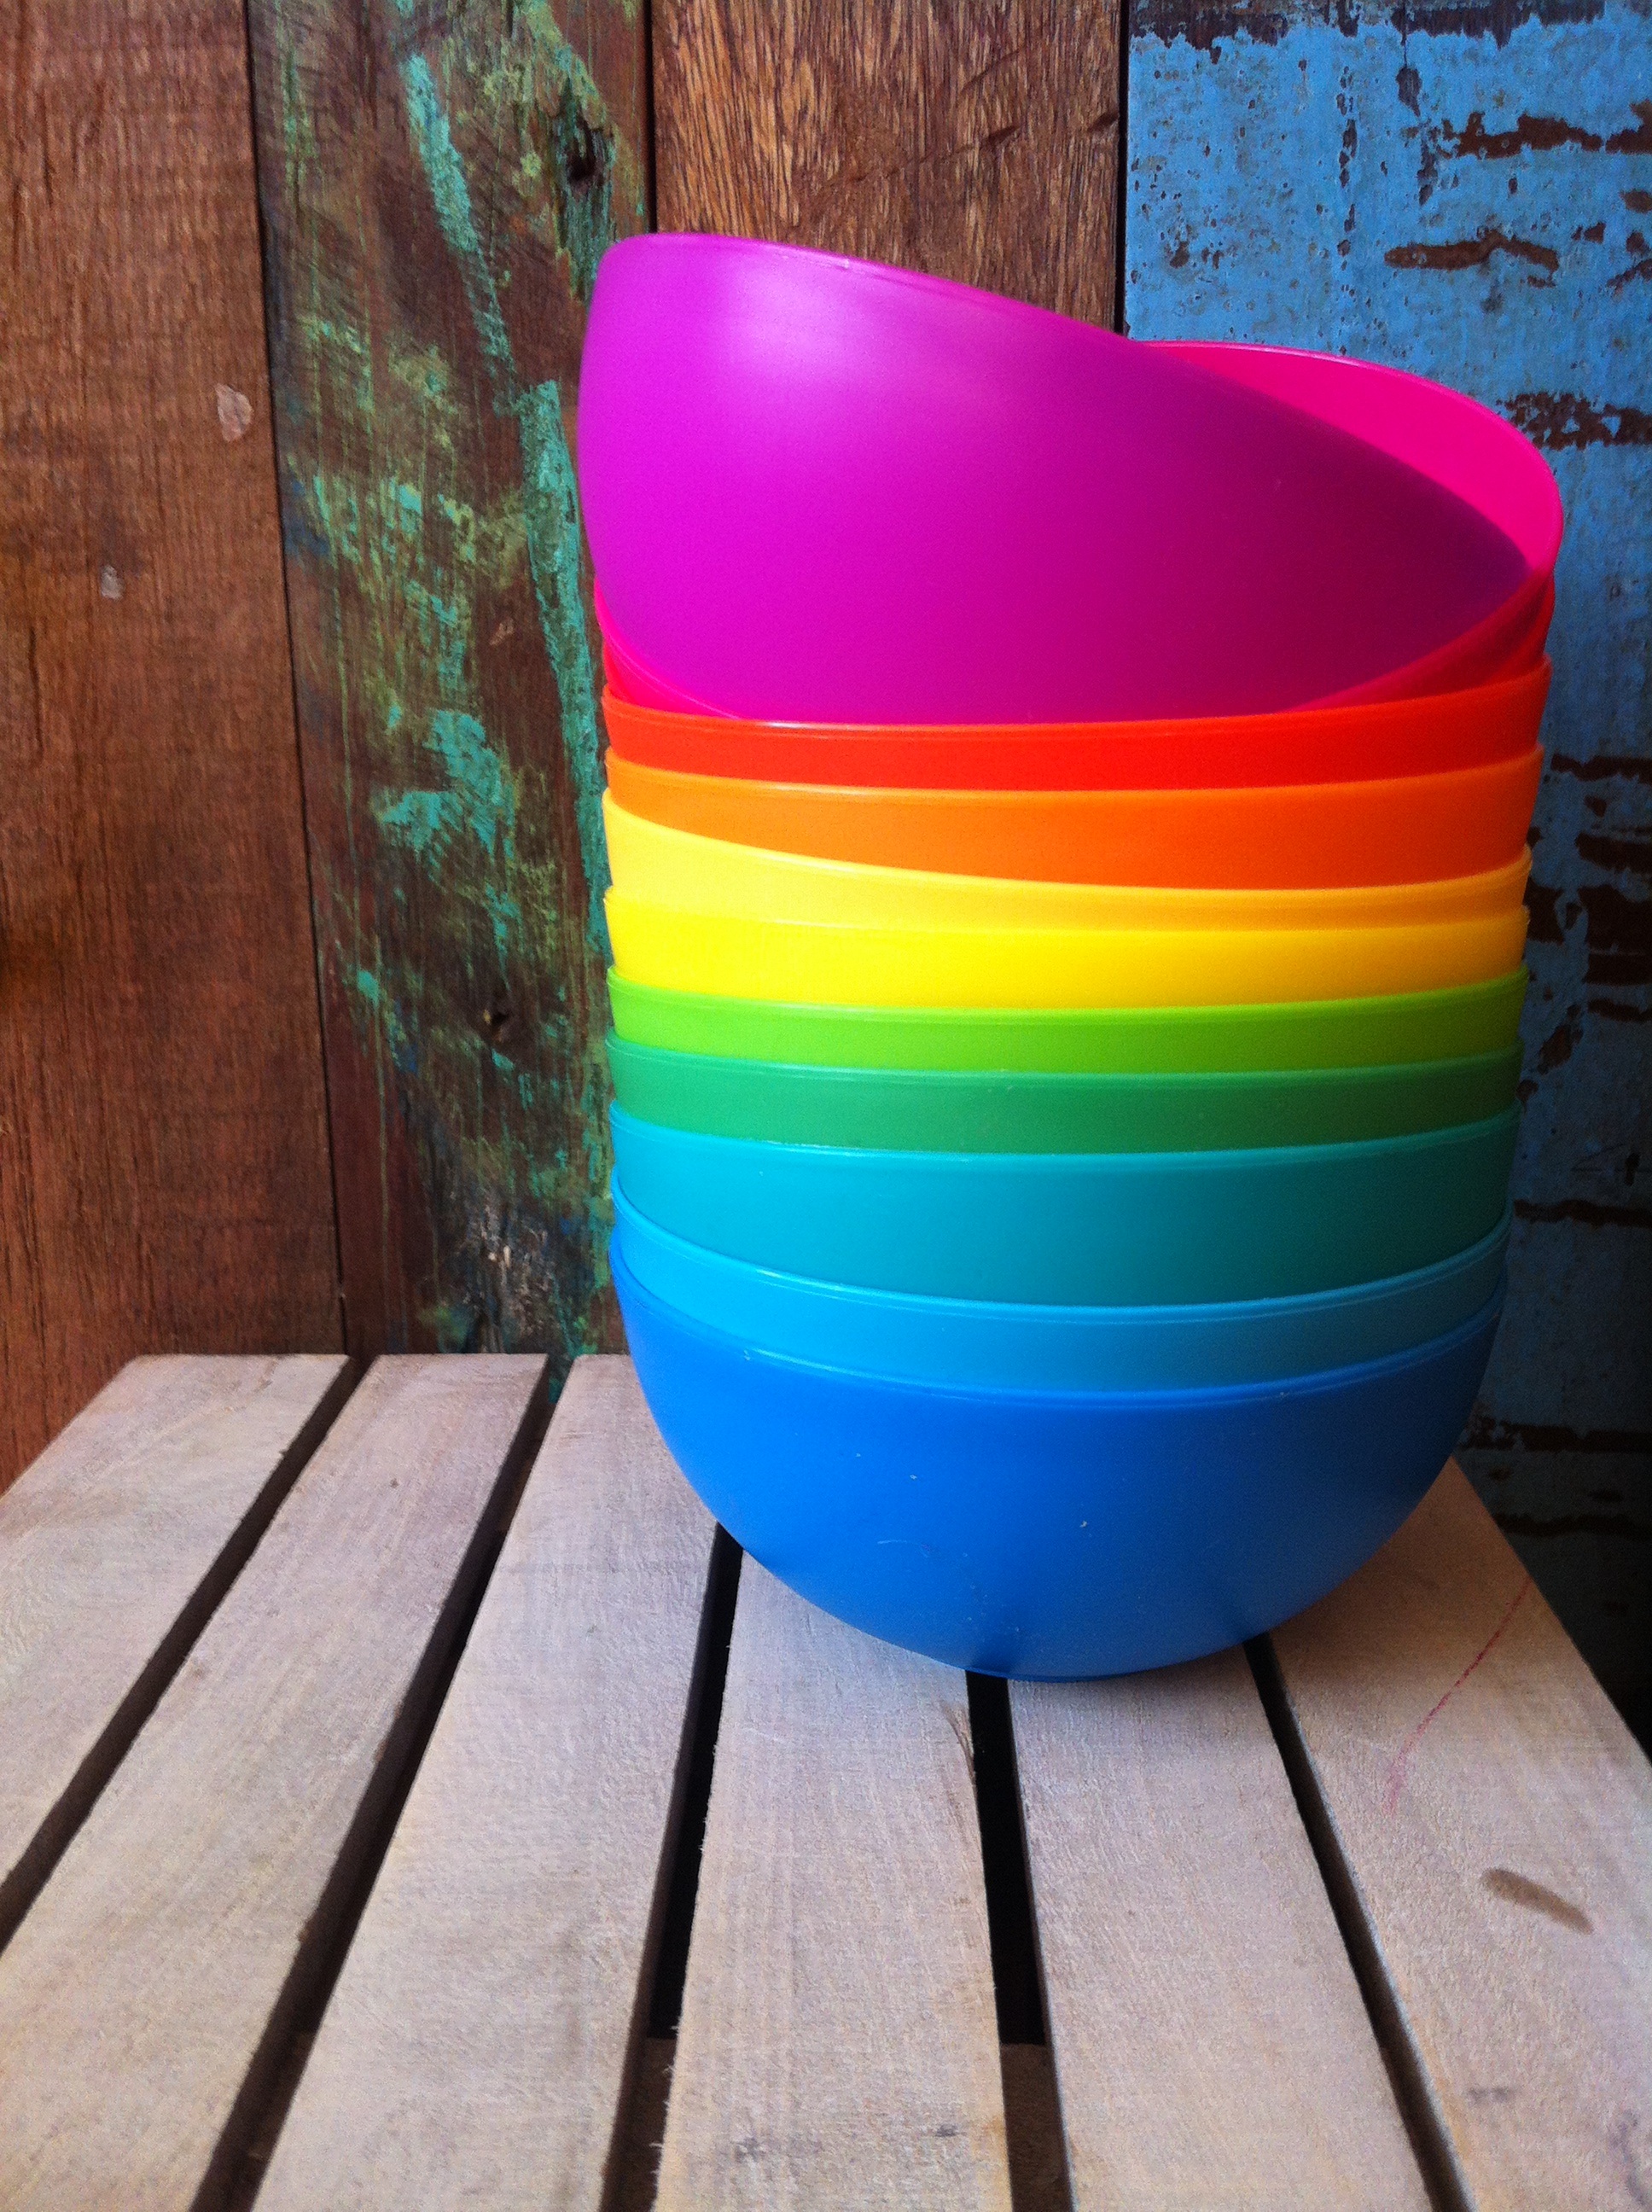
chair, color, kitchen, blue, furniture, lighting, lunch, colors, canteen, shape, bowls, man made object